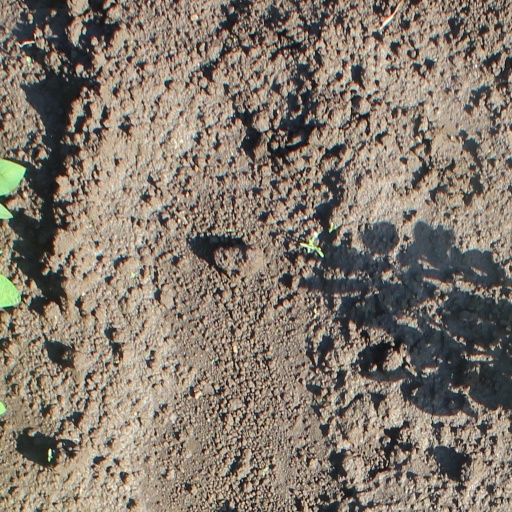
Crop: soybean